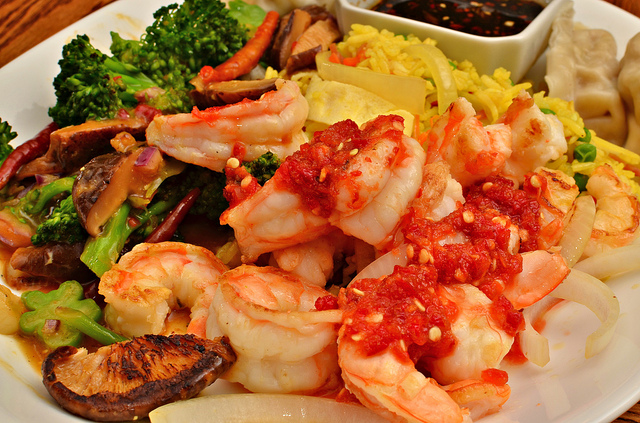
user: Given an image and a question. Answer the question in a short answer. Question: What meat is this? Short Answer:
assistant: shrimp